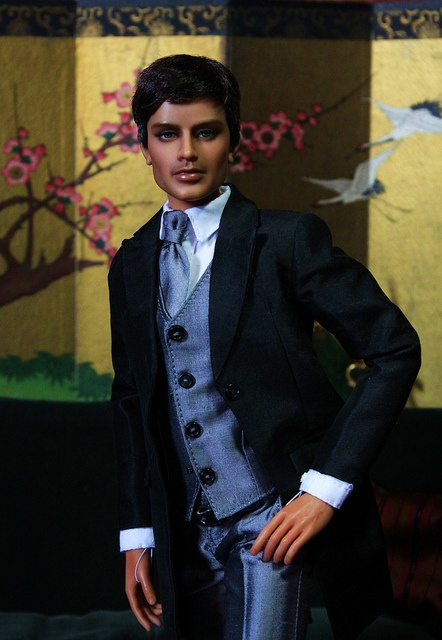
A young man wearing a tuxedo on display
A doll is neatly dressed in a long jacket, vest, and tie.
A well dressed gentleman posed next to a silk screen.
Dark-haired male store mannequin dressed in expensive, black and shiny gray formal evening wear.
a person standing wearing a suit and tie